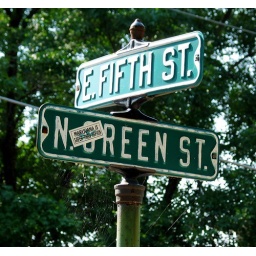
On a street sign @ E 5th and N Green in Ottumwa, Iowa